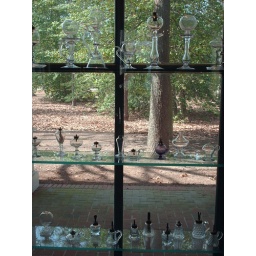
glass in a window